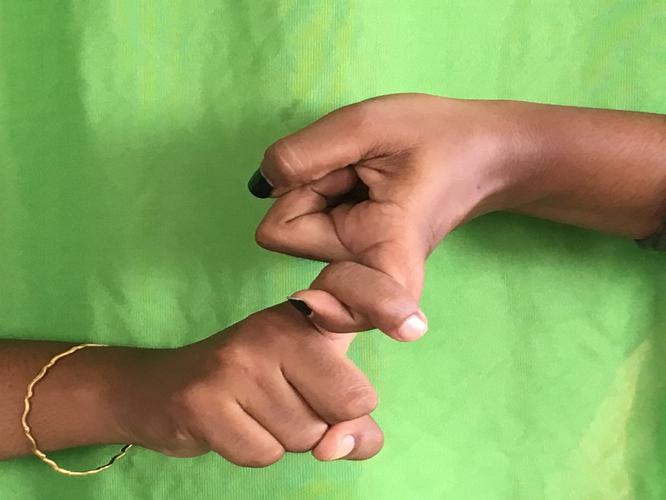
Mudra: Pasha
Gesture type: double_hand